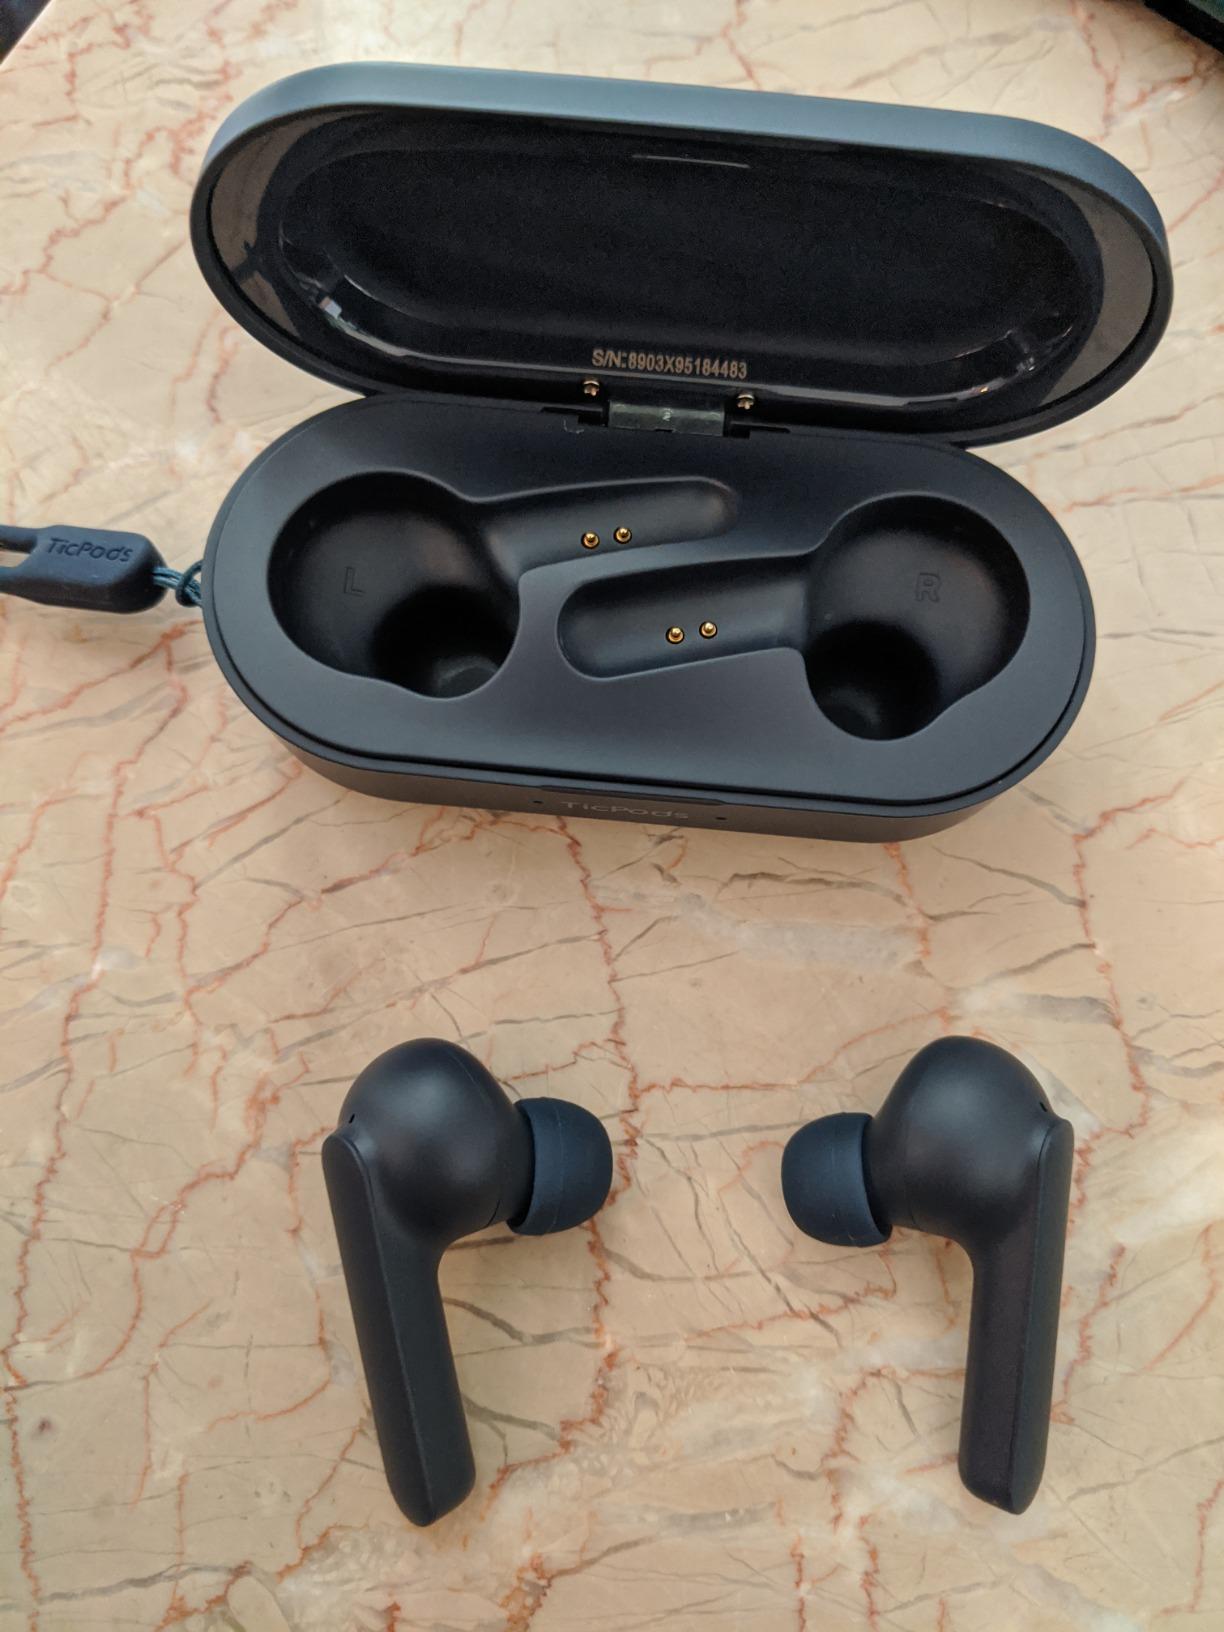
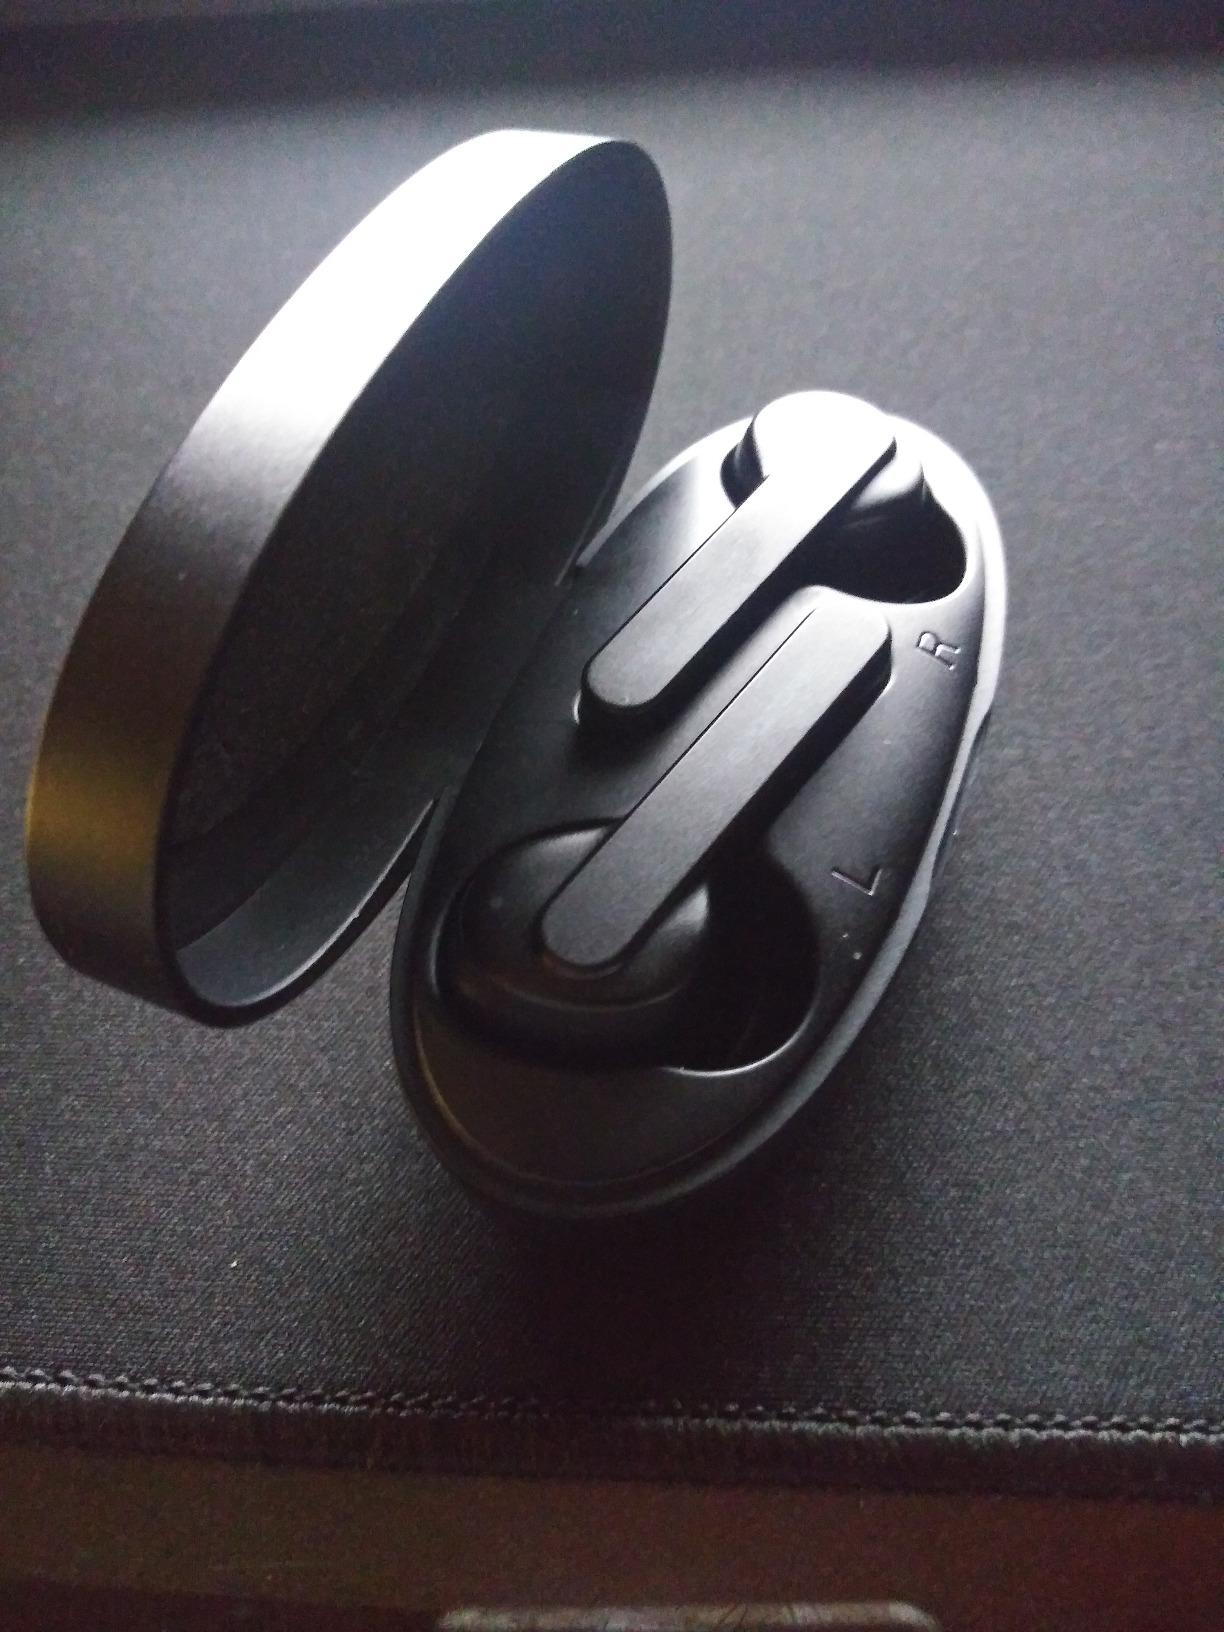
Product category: earbuds
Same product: no